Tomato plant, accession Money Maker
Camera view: vertical (180 deg); turntable rotation: 60 degrees
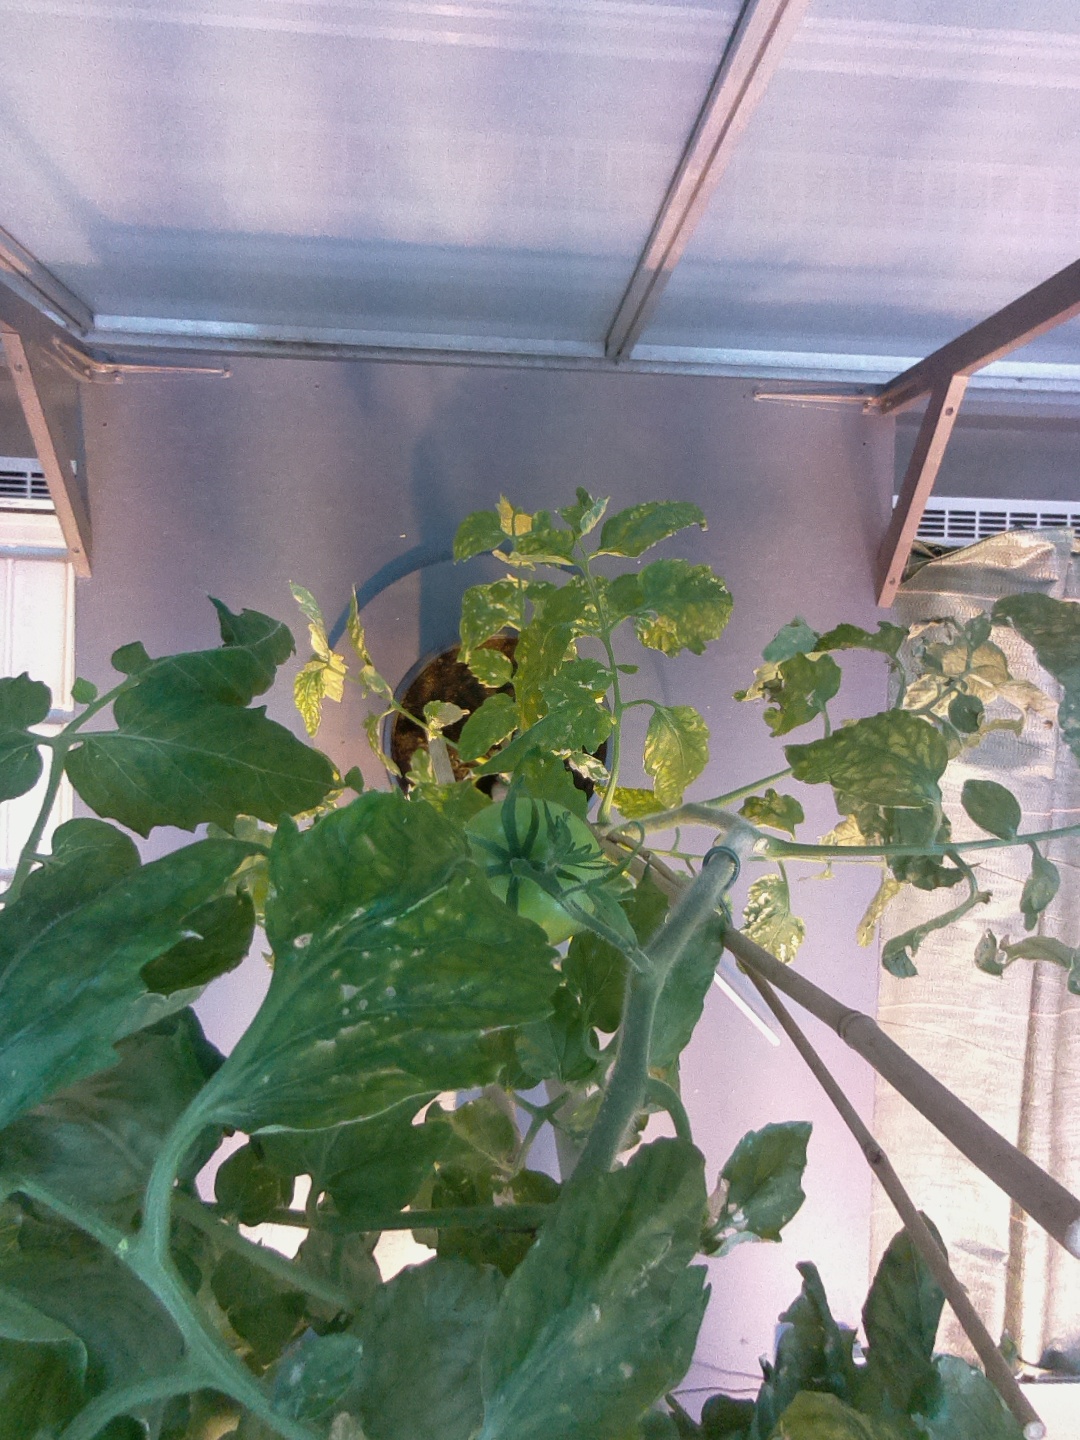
BBCH growth stage 74: 40%-50% of final fruit size